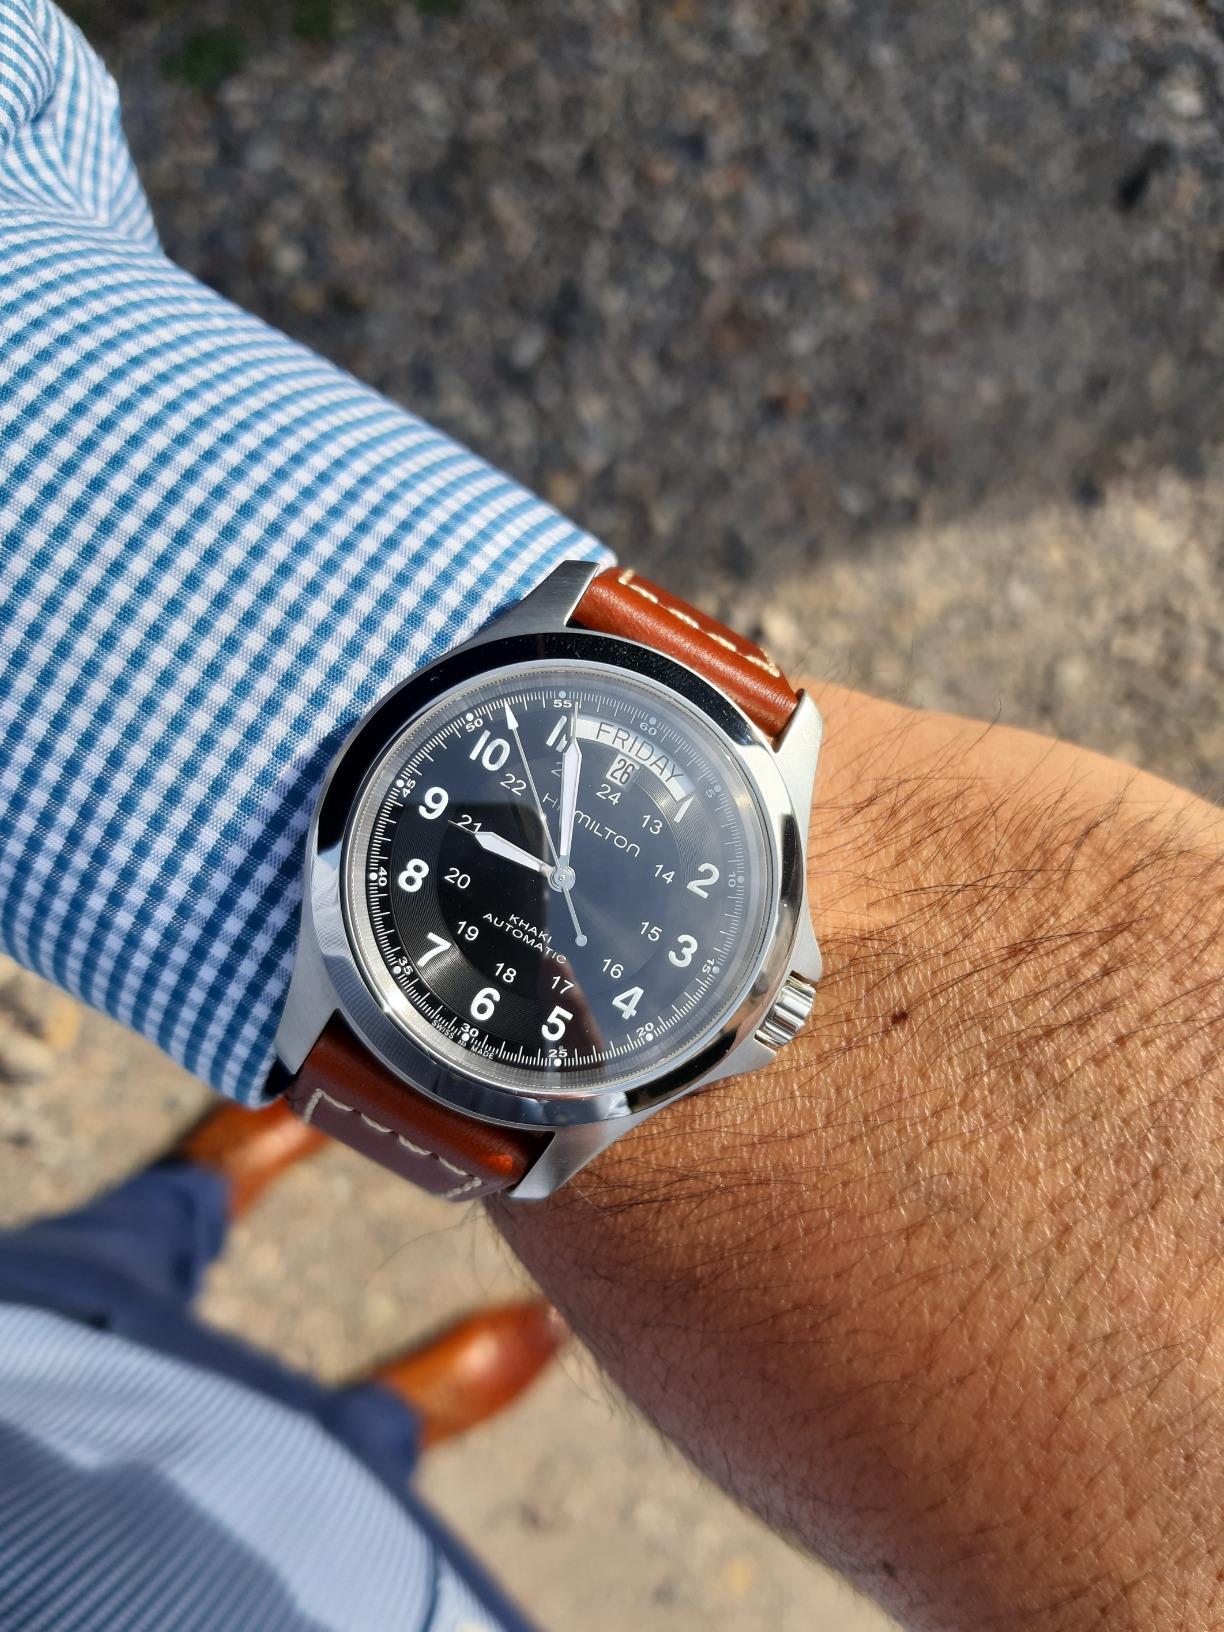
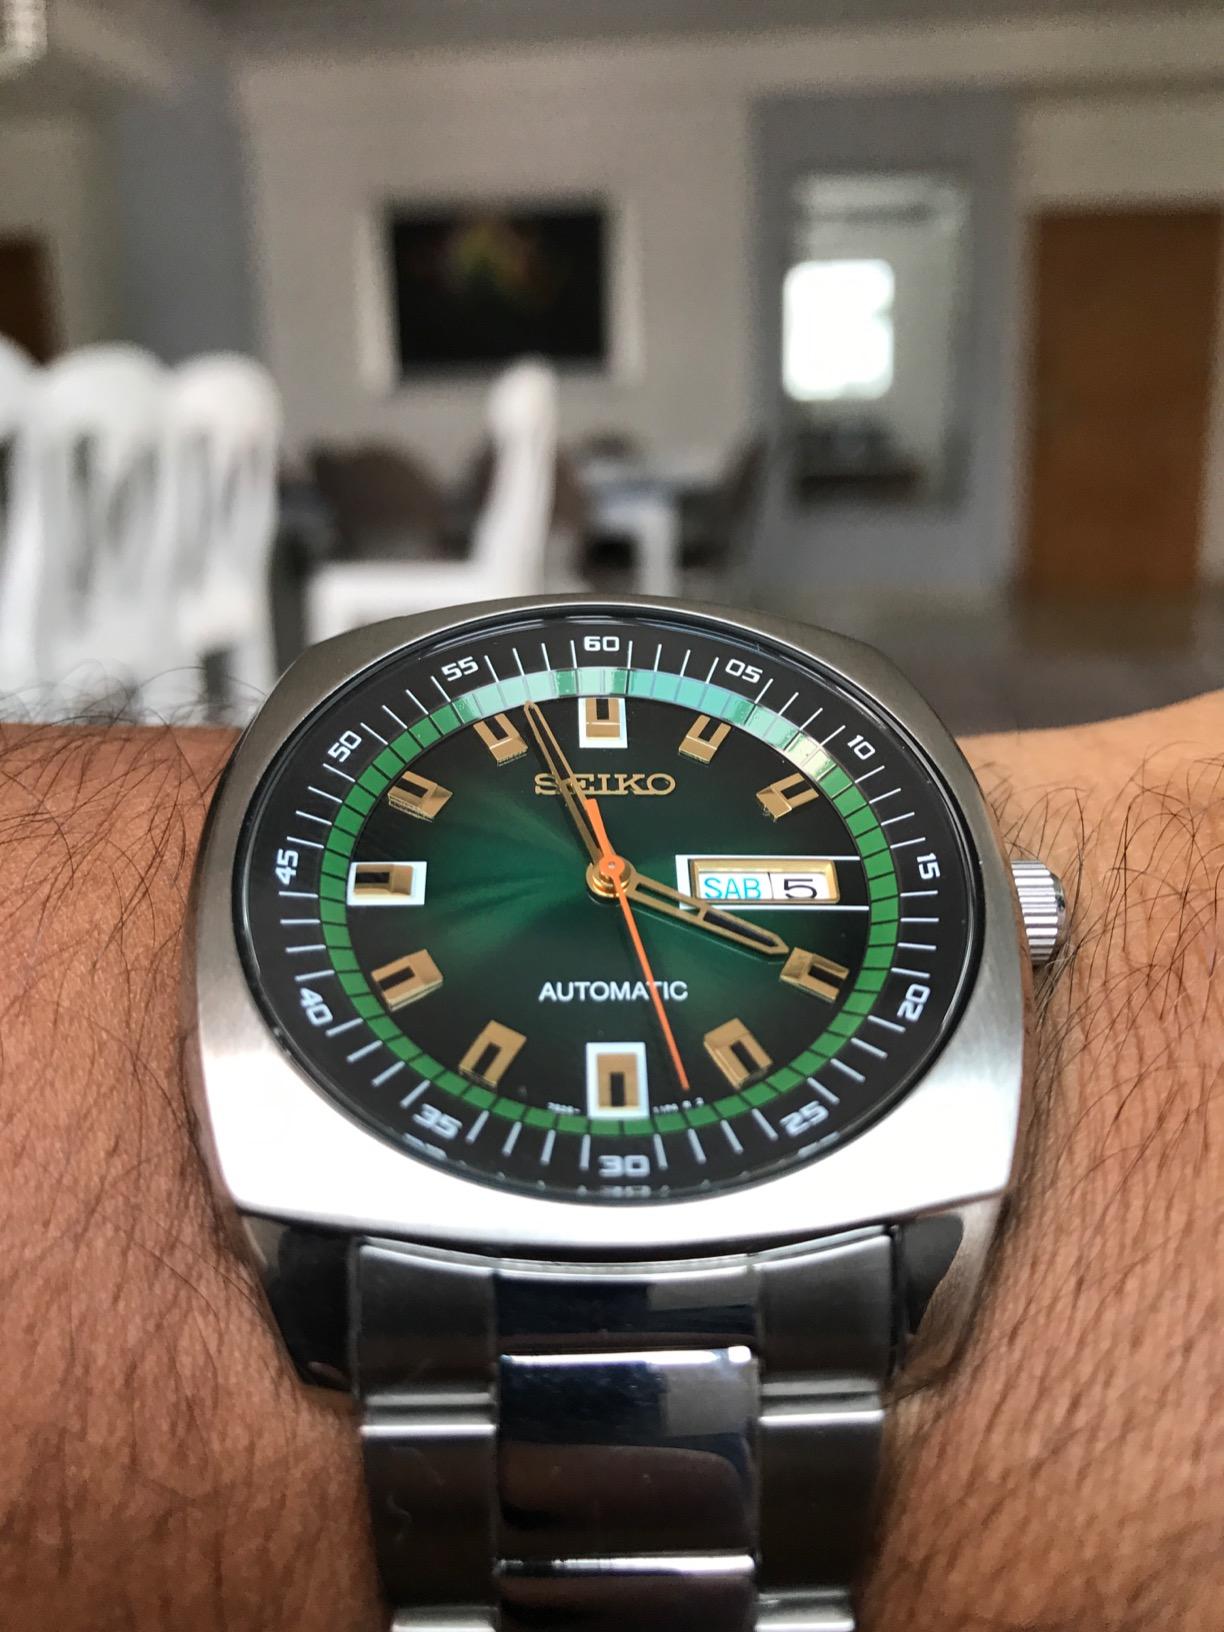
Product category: accessories_watch
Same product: no